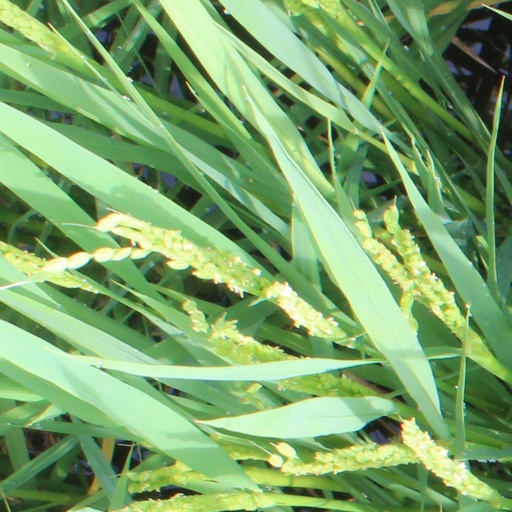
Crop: rice